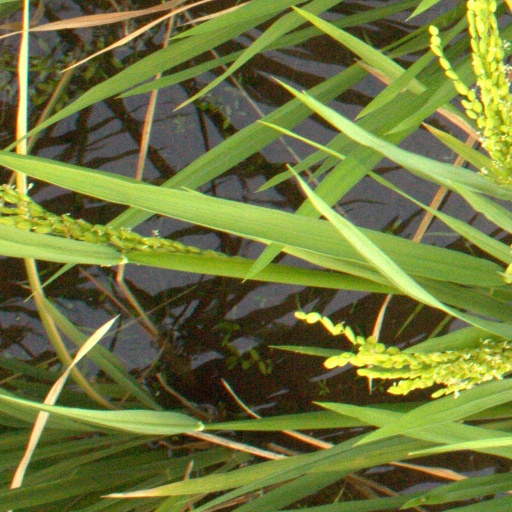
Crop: rice